Cooksonia

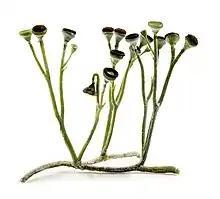
Reconstruction as an independent plant

While reconstructions traditionally depict "Cooksonia" as a green and red, photosynthesising, self-sufficient stem, it is likely that at least some fossils are of a sporophyte generation that was dependent on a gametophyte for its nutrition – a relationship that occurs in modern mosses and liverworts. However, no fossil evidence of a gametophyte of "Cooksonia" has been discovered to date.